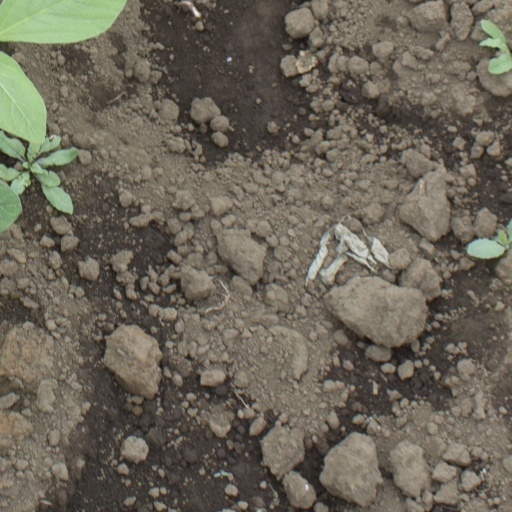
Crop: soybean